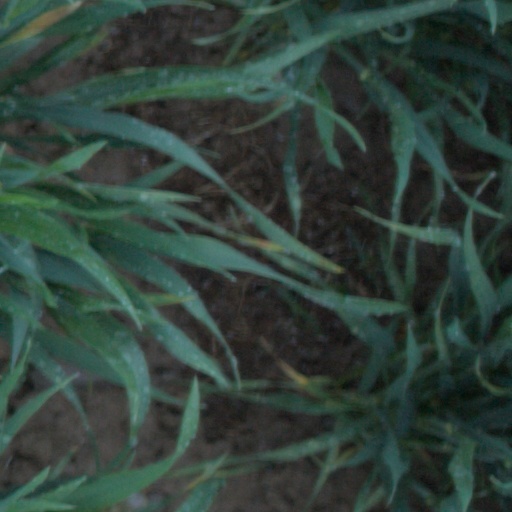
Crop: wheat